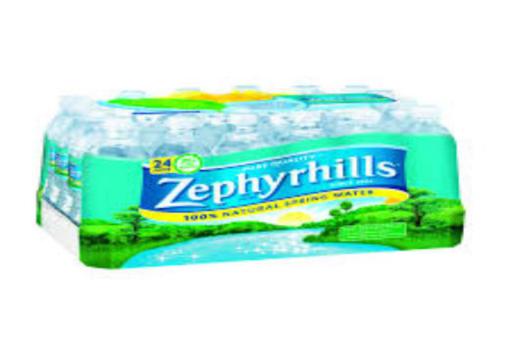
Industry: Food